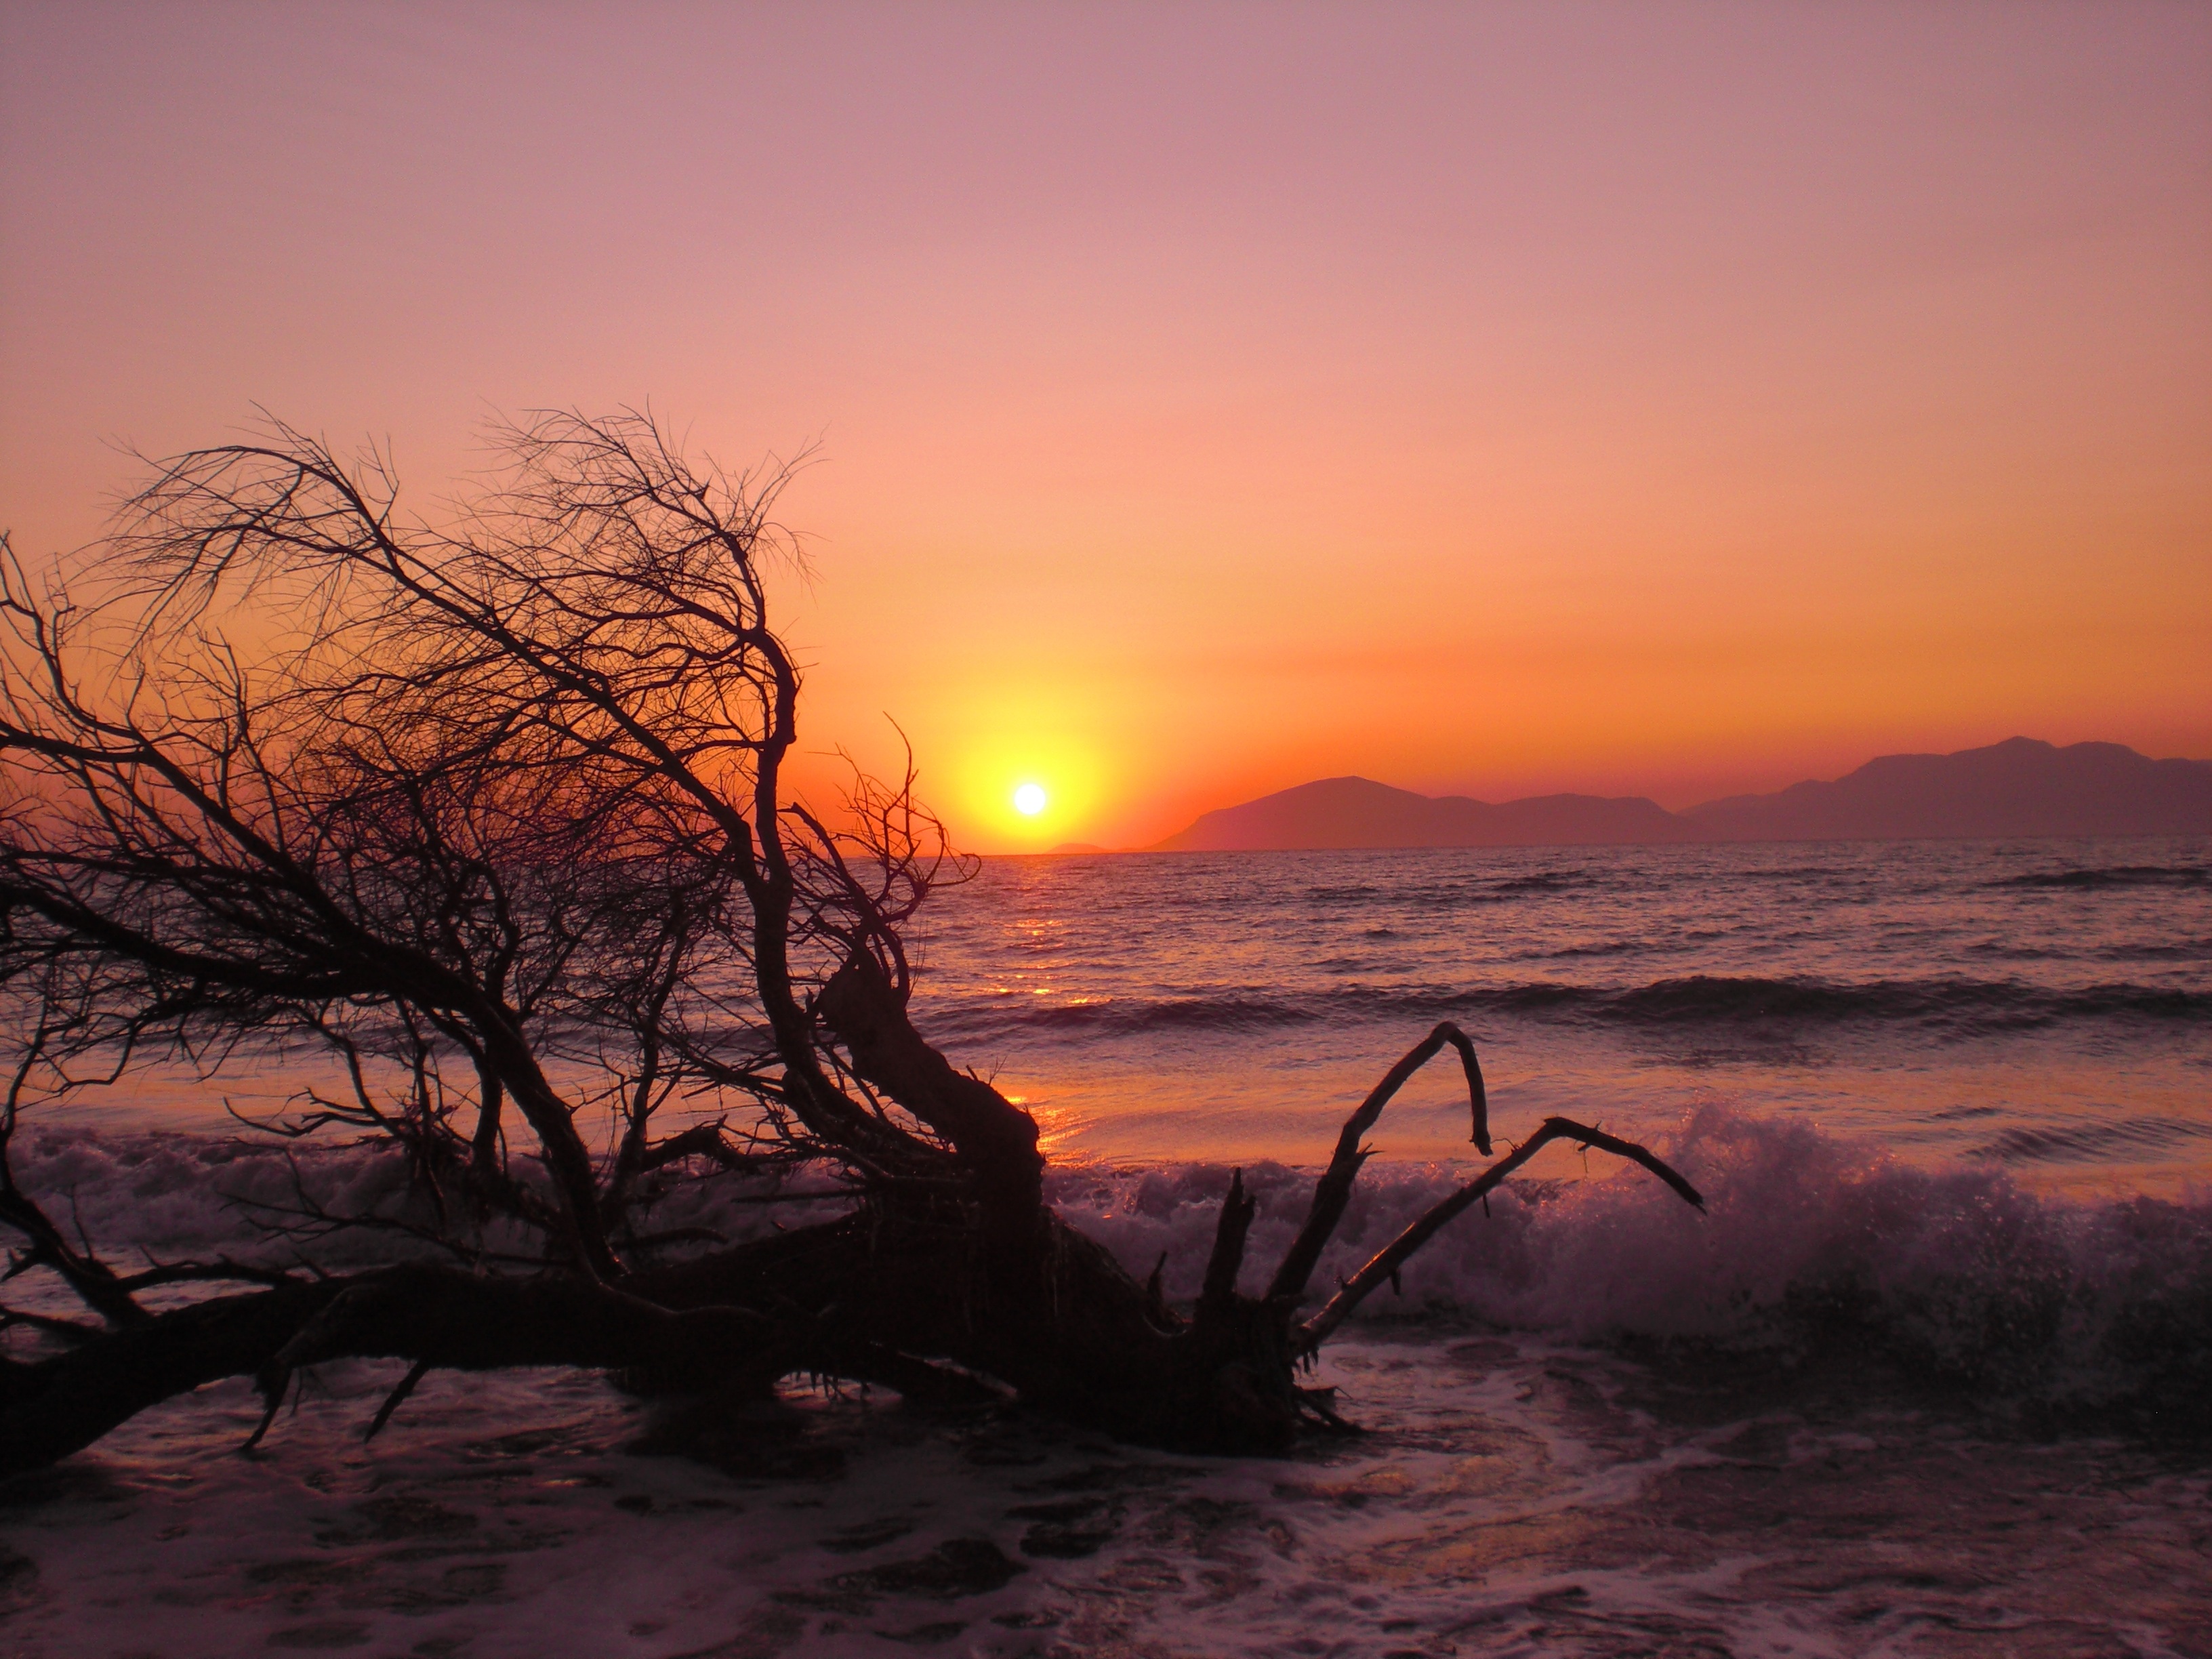
beach, sea, coast, ocean, horizon, sun, sunrise, sunset, morning, shore, wave, dawn, dusk, evening, afterglow, evening sky, atmospheric phenomenon, red sky at morning